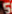
Number: 5